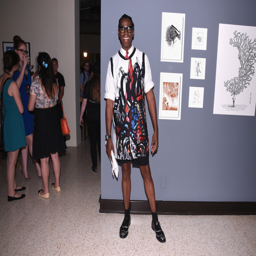
steak restaurant at an event .